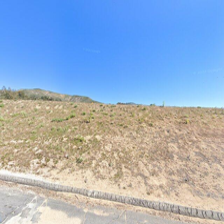
Label: streetView